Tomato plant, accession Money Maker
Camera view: tilt-top (135 deg); turntable rotation: 270 degrees
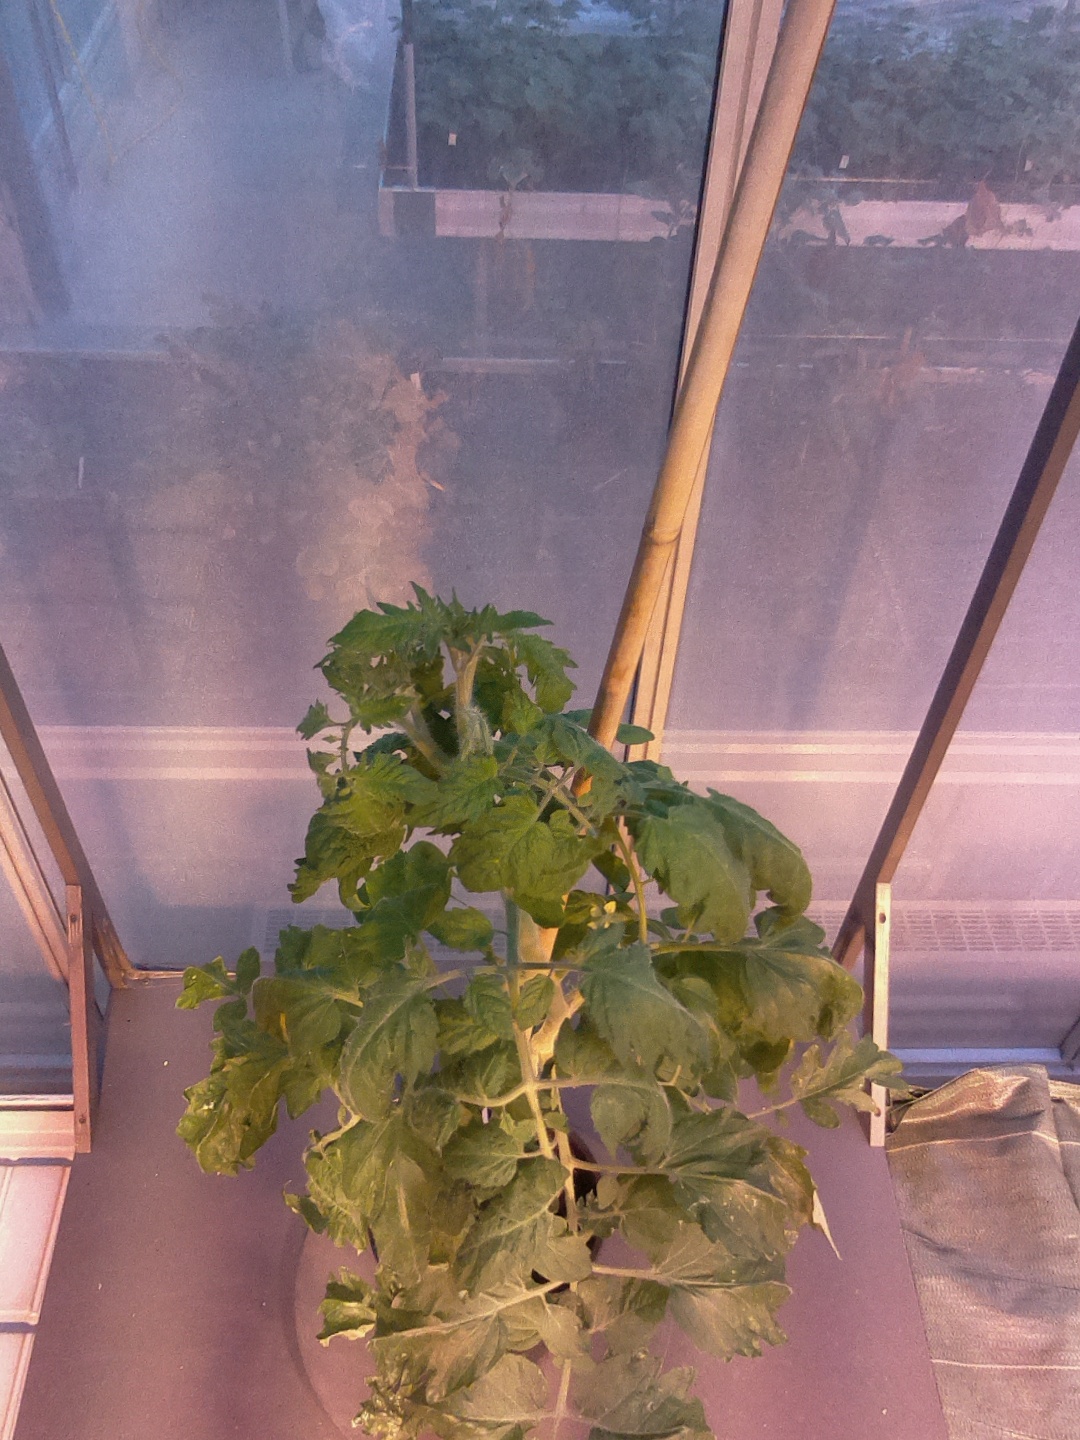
BBCH growth stage 69: End of flowering, 90%-100% of flowers open, more petals falling